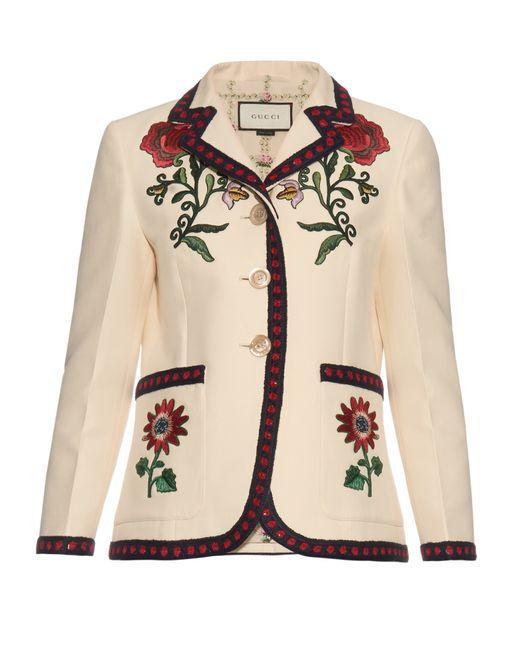
Stilvoller Mantel mit Blumenmuster für Damen